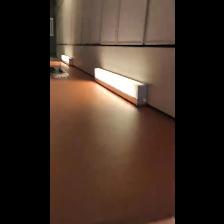
Label: NonHuman